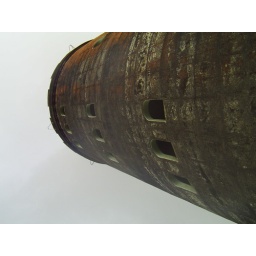
Observation tower in El Yunque rain forest